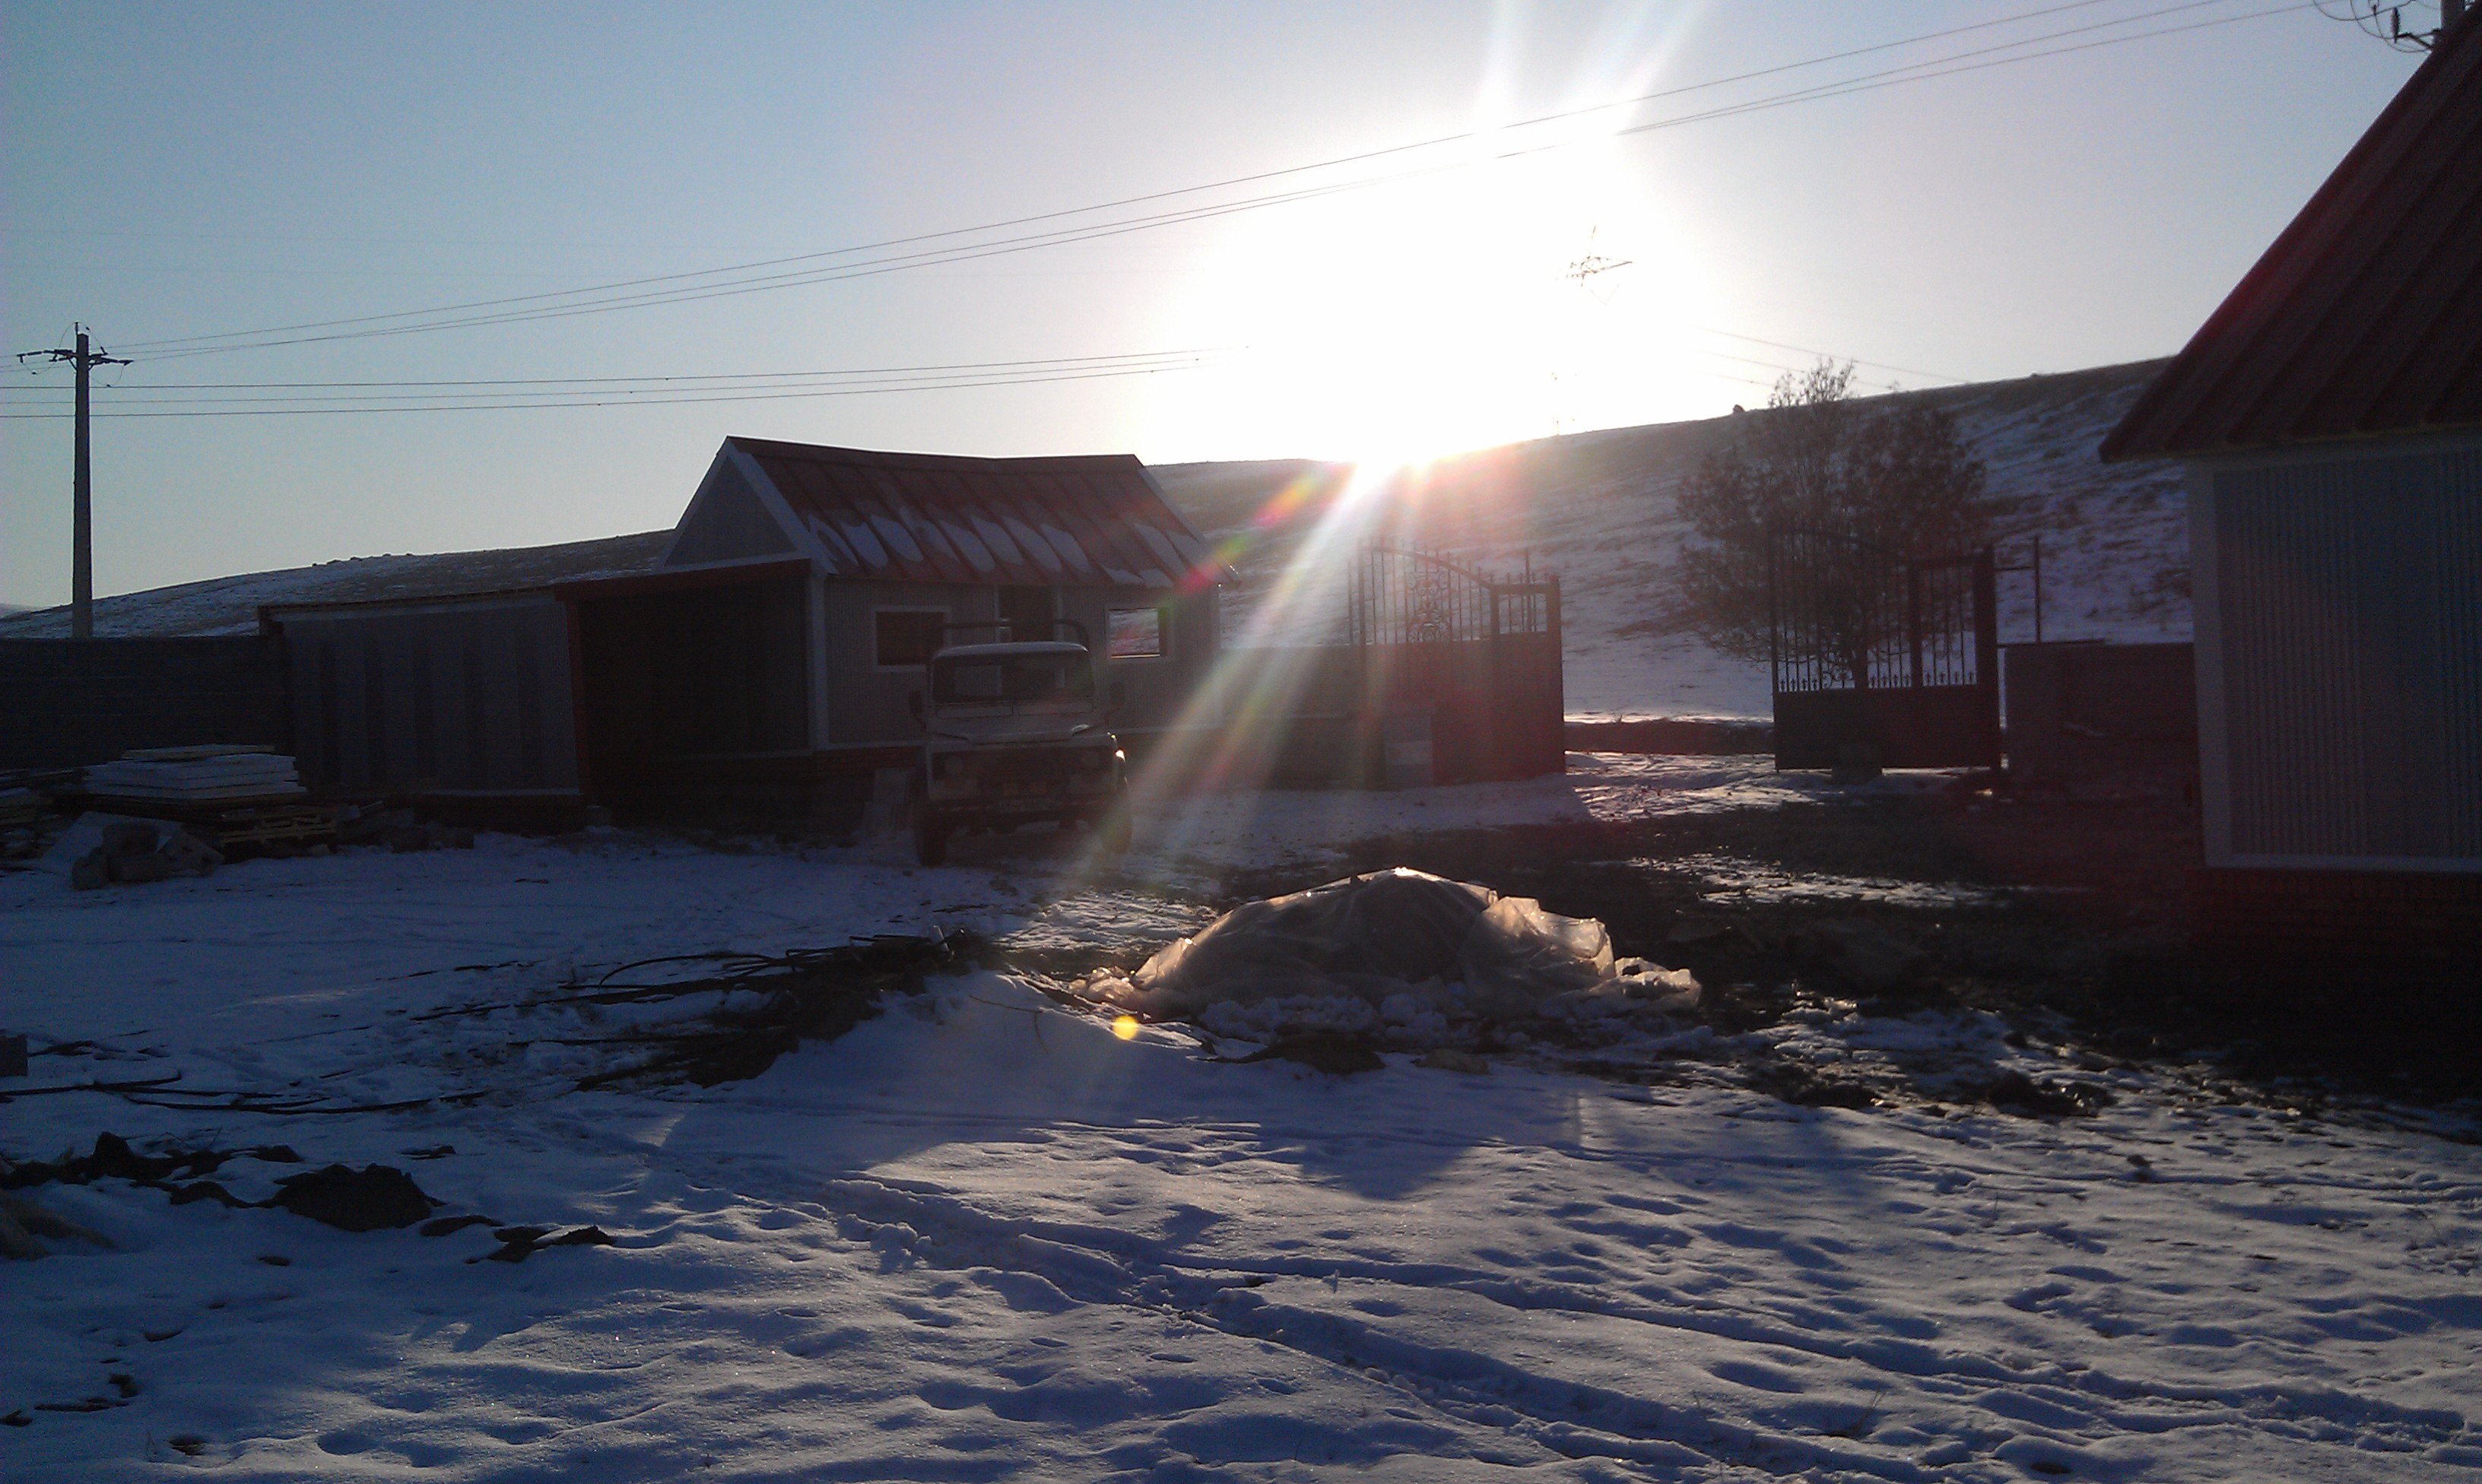
snow, winter, night, sunlight, morning, weather, atmosphere of earth